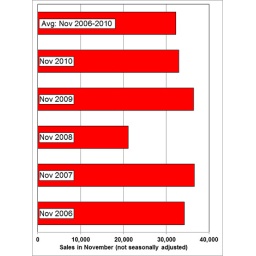
Resale housing market on solid ground in November